Upinniemi

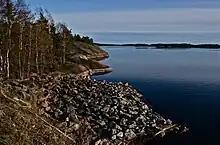
Gulf of Finland at Upinniemi

Upinniemi is a village in the municipality of Kirkkonummi in southern Finland. It is located approximately 12 km south of the municipal centre.